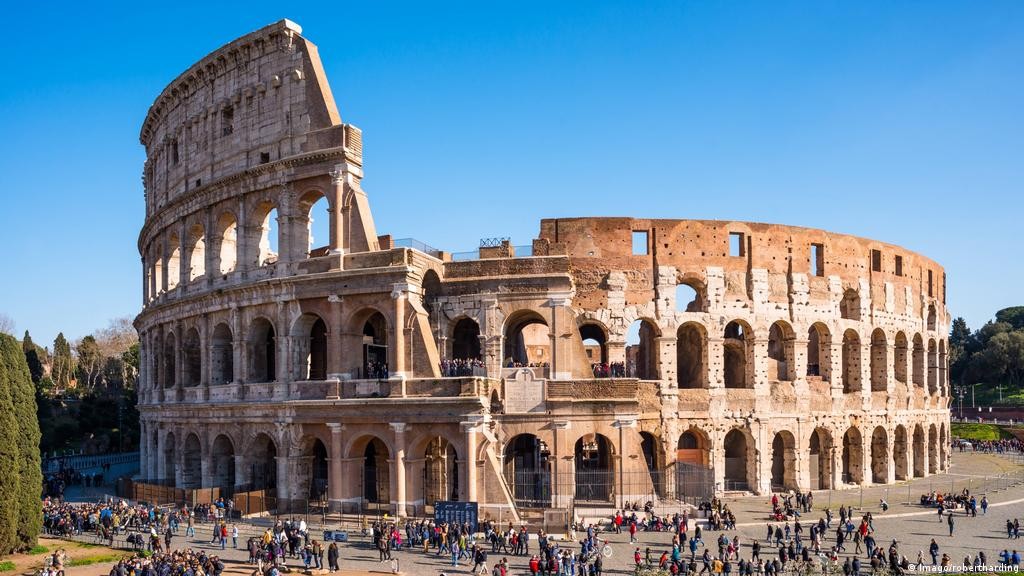
Landmark: Roman Colosseum